Ancient Celtic religion

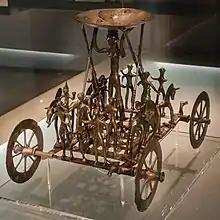
The Strettweg Cult Wagon, c. 600 BC

The archaeological evidence does not contain the bias inherent in the literary sources. Nonetheless, the interpretation of this evidence can be coloured by the 21st century mindset. Various archaeological discoveries have aided understanding of the religion of the Celts.